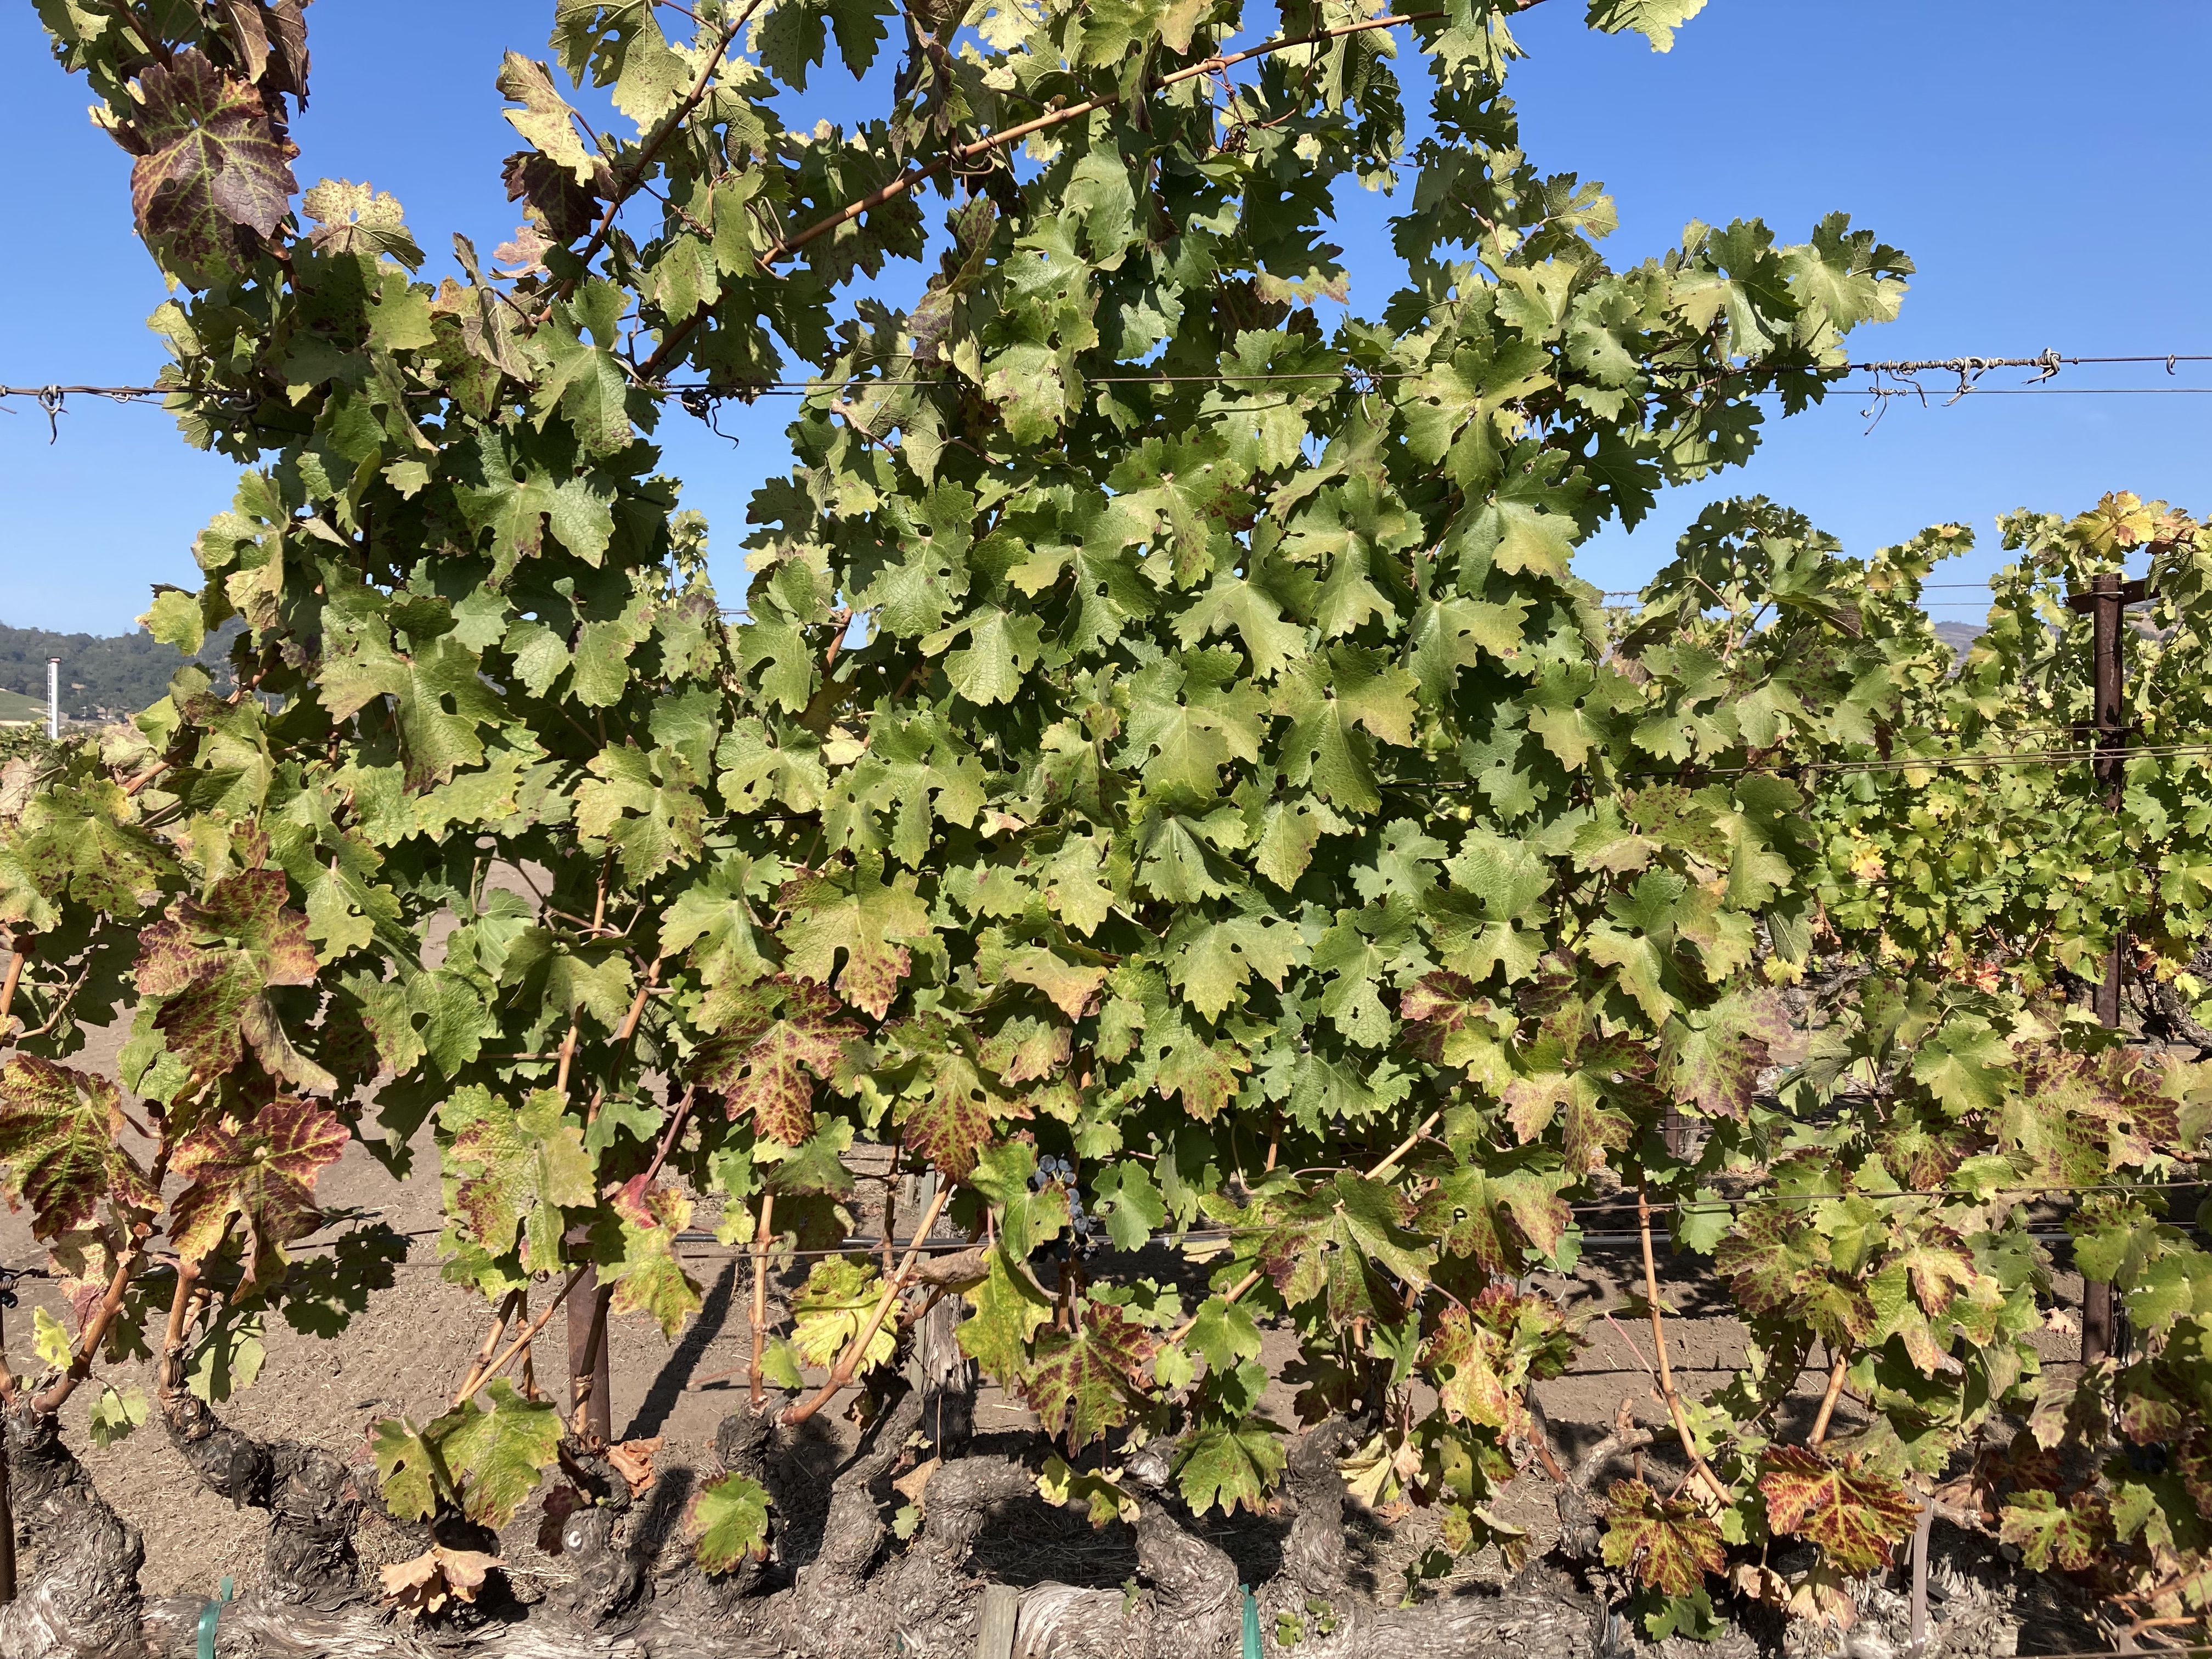
Label: Leafroll 3